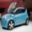
Label: automobile